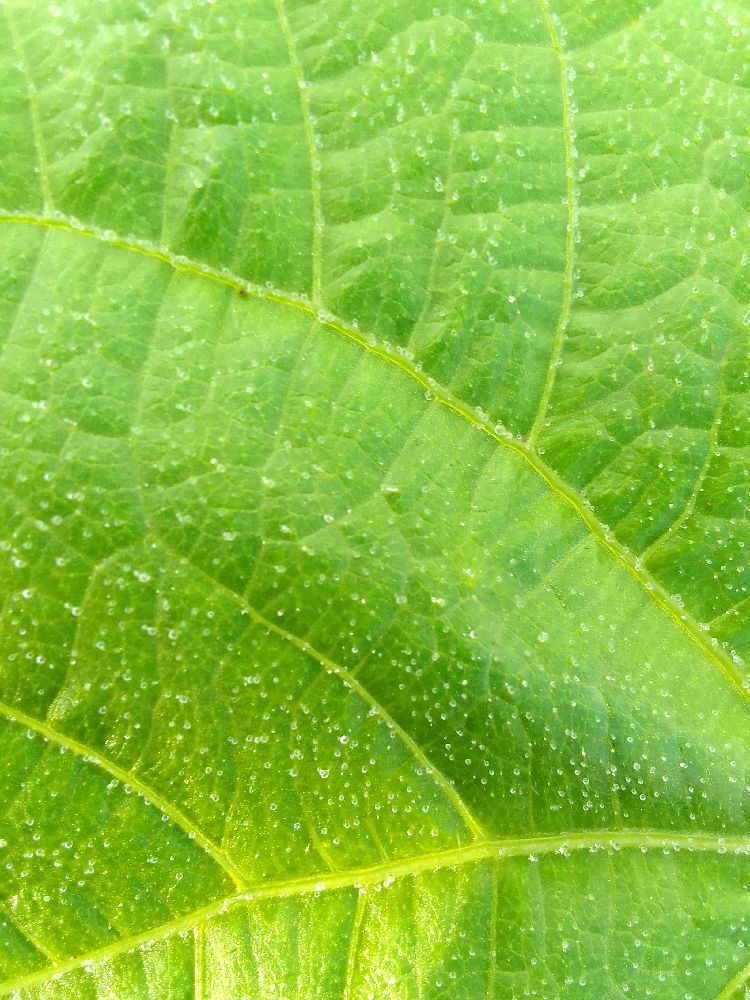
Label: healthy